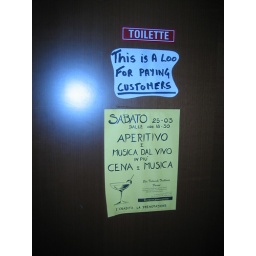
Signs in a bar on the mountain in Como, Italy. Remember the Loo is for paying customers.